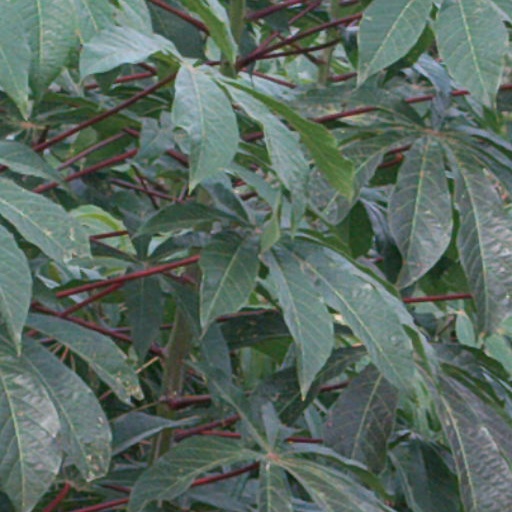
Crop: cassava